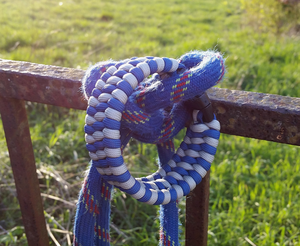
Bracelet de survie avec nouage ""Trilobite""
De nombreux types de nouages des bracelets de survie existent et font même l'objet d'un certain nombre d'ouvrages papier et numériques. Portés par l'univers du survivalisme, ils font l'objet d'une diffusion assez large et leur méthodologie de construction est accessible sur Internet, notamment sur les sites de partage de vidéos, de photos ou d'arts créatifs.